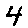
Label: 4